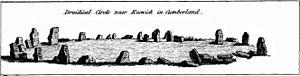
Le cromlech de Castlerigg est un cromlech situé sur le territoire de la commune britannique de Keswick, dans le comté anglais de Cumbria. Il est le cromlech le plus touristique de Cumbria et fait partie des propriétés de l’English Heritage.